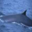
Label: whale